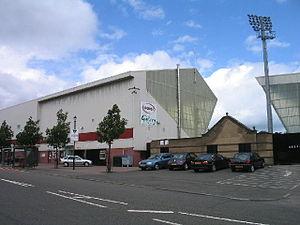
East End Park est un stade de football situé à Dunfermline, Fife en Écosse.